The Celebrated Scandal

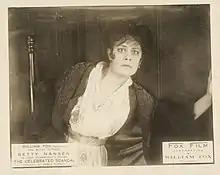
Lobby card

The Celebrated Scandal is a lost 1915 silent film feature directed by James Durkin and starring Betty Nansen. Although the film's copyright registration states that J. Gordon Edwards "picturized" the film, the opinion of film historians, including the American Film Institute, is that while Edwards may have worked on a discarded earlier version, he did not contribute to the picture as released. "The Celebrated Scandal" was produced and distributed by the Fox Film Corporation.